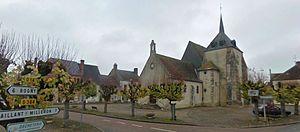
Champcevrais est une commune française située dans le département de l'Yonne en région Bourgogne-Franche-Comté.